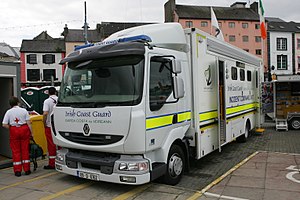
Renault Midlum / Facelift
Renault Midlum, Phase II 2006−2013
Renault Midlum er en mellemtung lastbil produceret af Renault Trucks, som kunne leveres som ladvogn og som chassis. Modellen blev fra februar 2000 produceret på fabrikken i Blainville-sur-Orne og fra 2002 også hos Nordex S.A. ved Montevideo. I Oceanien blev modellen solgt af Renault Trucks' partner Mack Trucks under navnet Mack Midlum.